Surprise (emotion)

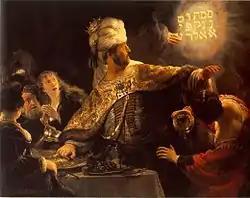
"Belshazzar's Feast", by Rembrandt. Representation of the biblical passage in

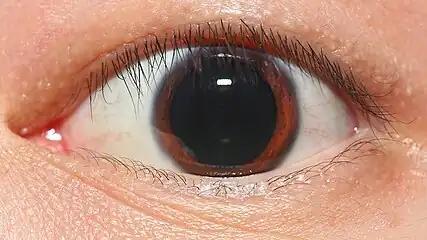
Widening (dilation) of the pupils is a non-verbal response to surprise.

The physiological response of surprise falls under the category of the startle response. The main function of surprise or the startle response is to interrupt an ongoing action and reorient attention to a new, possibly significant event. There is an automatic redirection of focus to the new stimuli and, for a brief moment, this causes tenseness in the muscles, especially the neck muscles. Studies show that this response happens extremely fast, with information (in this case a loud noise) reaching the pons within 3 to 8 ms and the full startle reflex occurring in less than two tenths of a second.